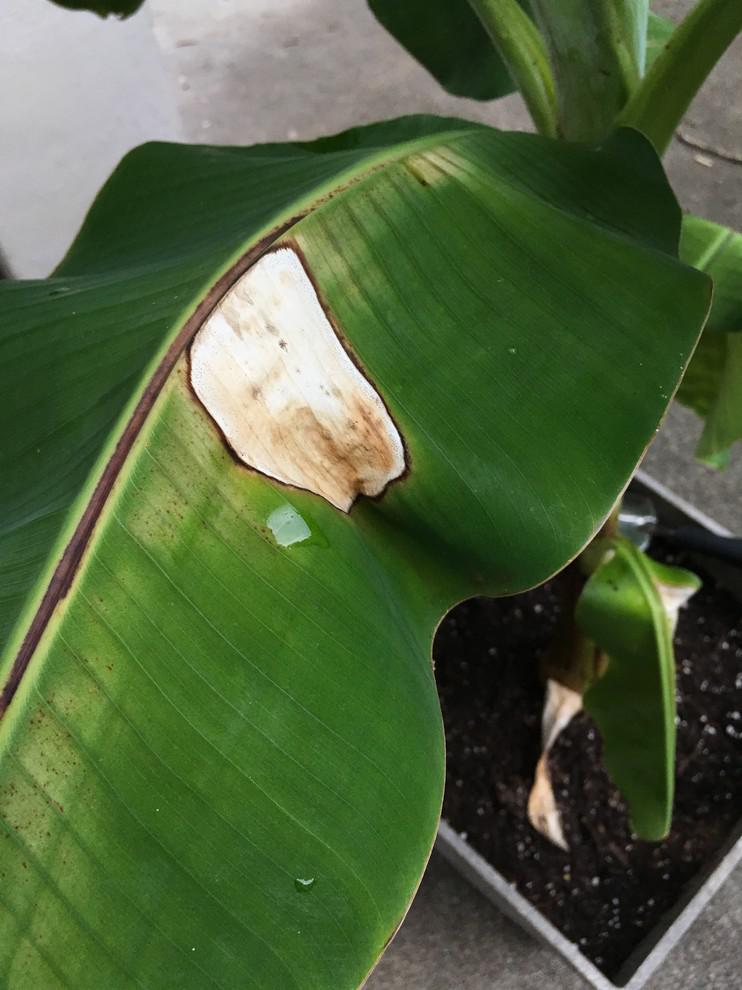
Plant: Banana
Disease: banana cordana leaf spot